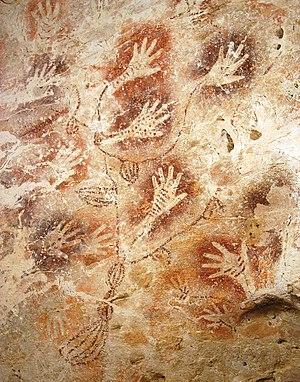
Bornéo est une île de l'Asie du Sud-Est.